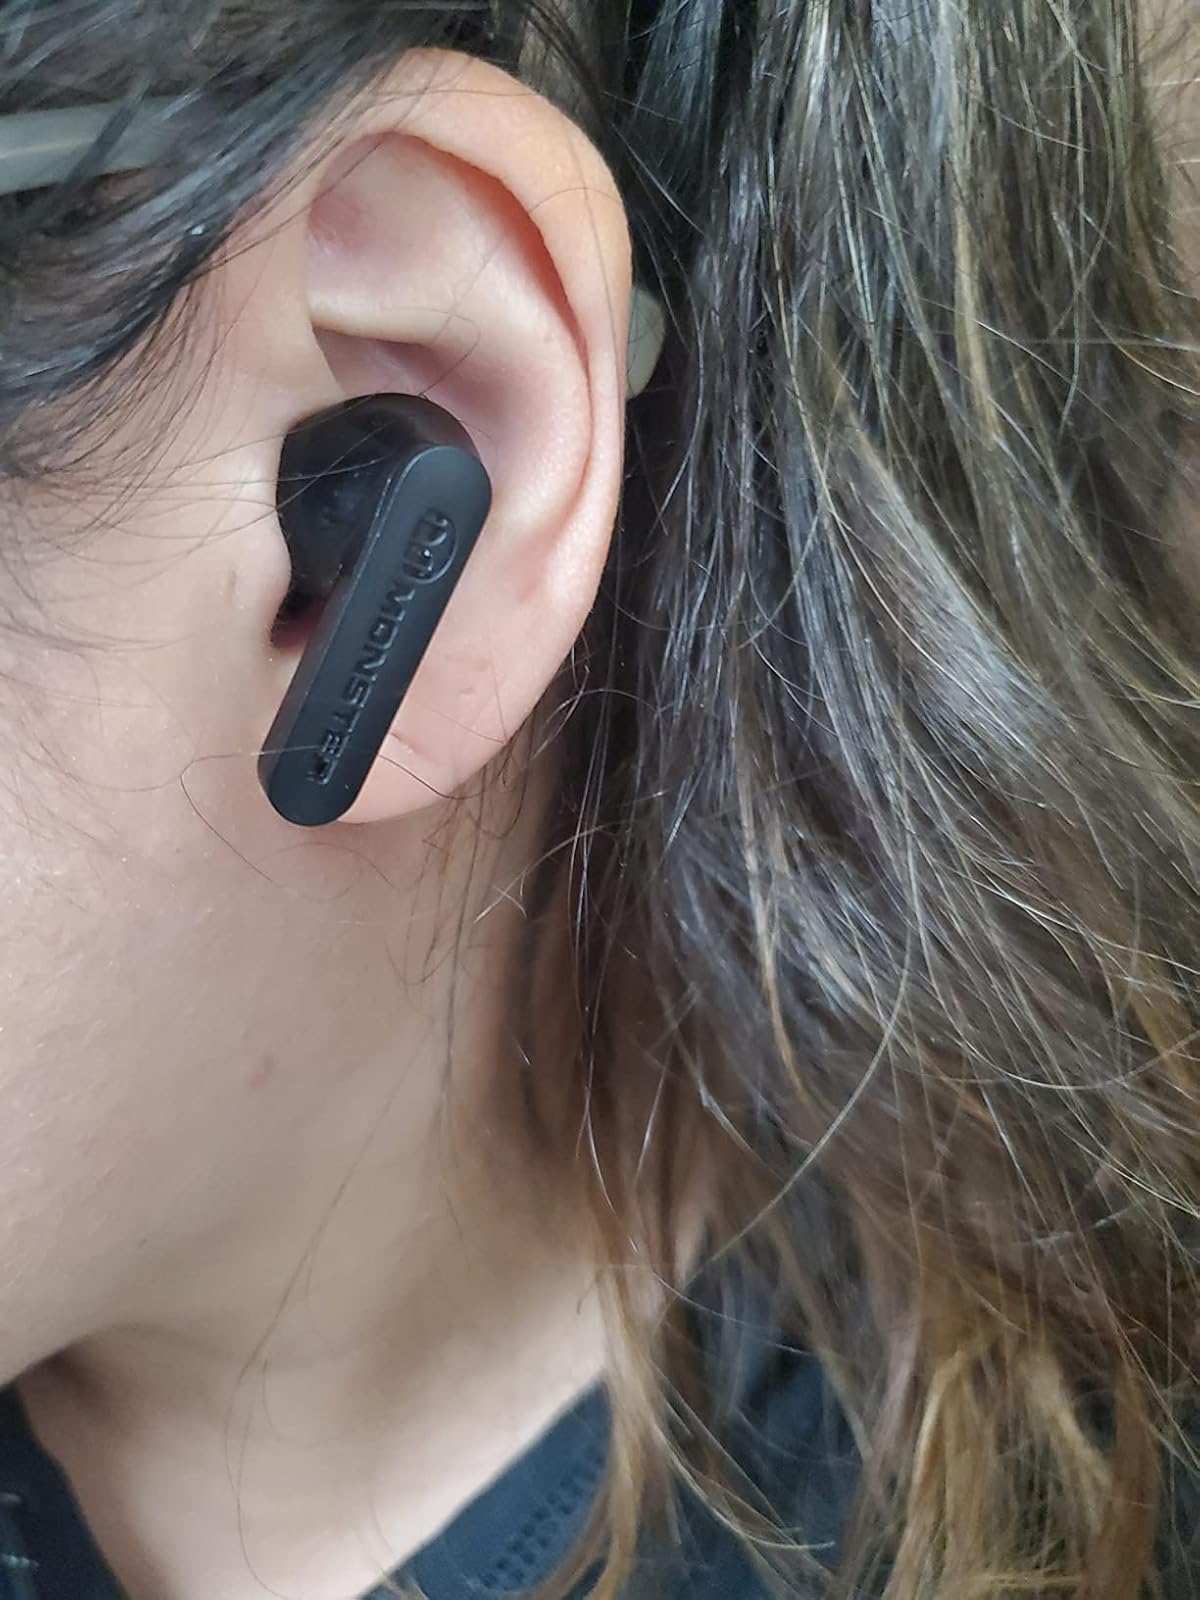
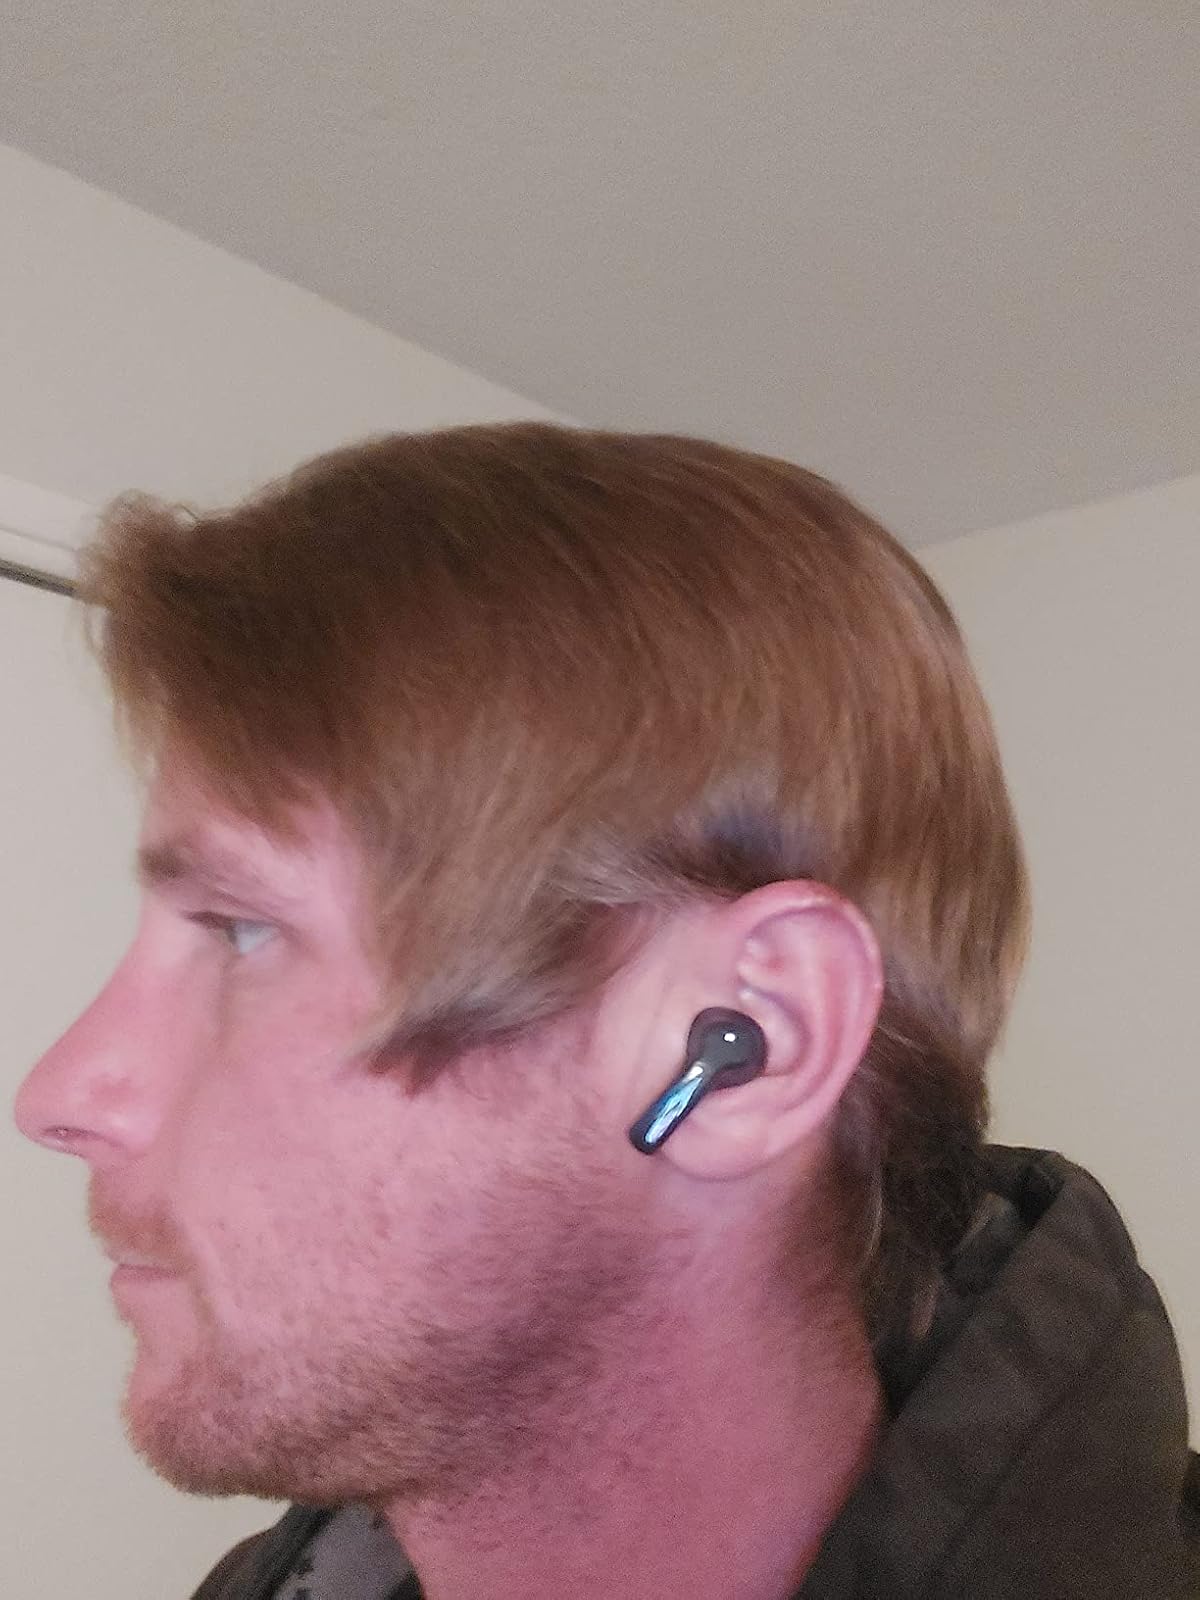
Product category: earbuds
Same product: no